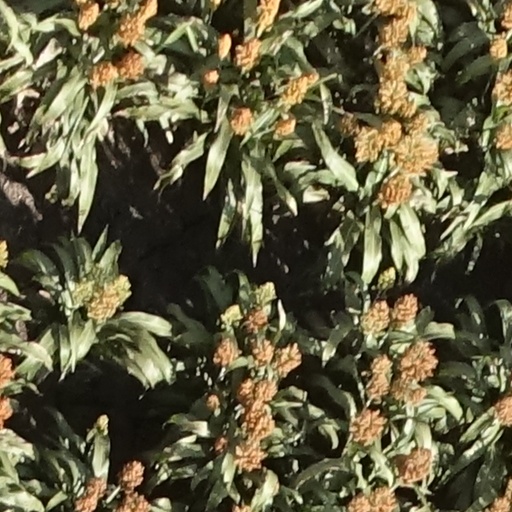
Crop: sorghum